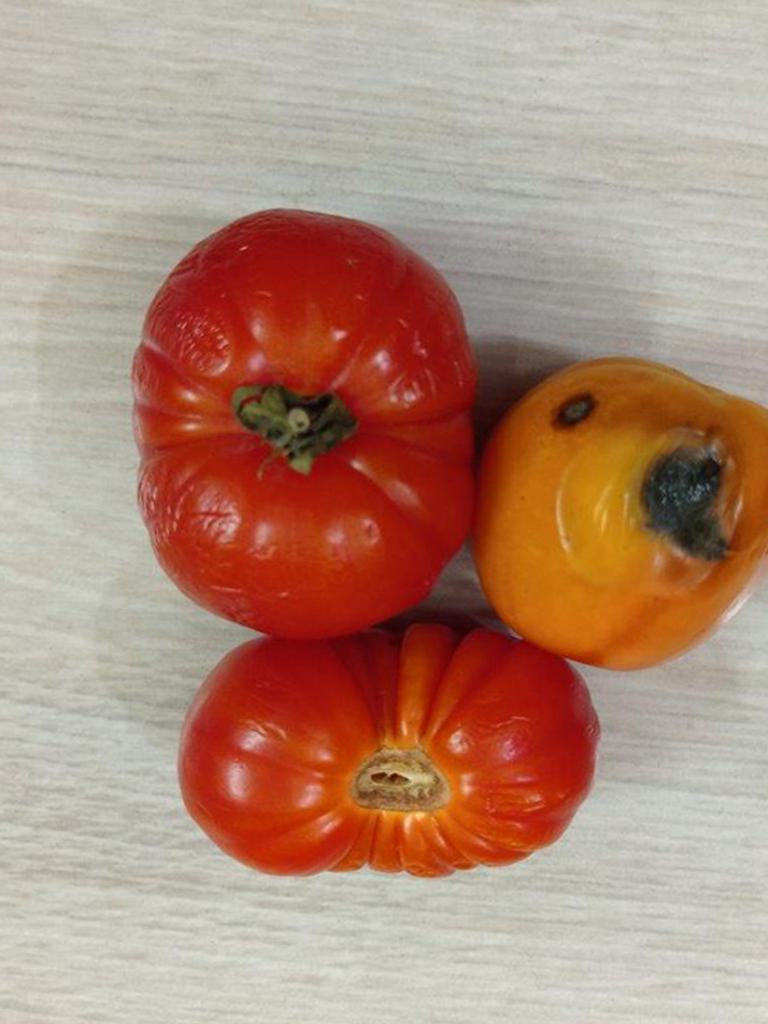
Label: Rotten